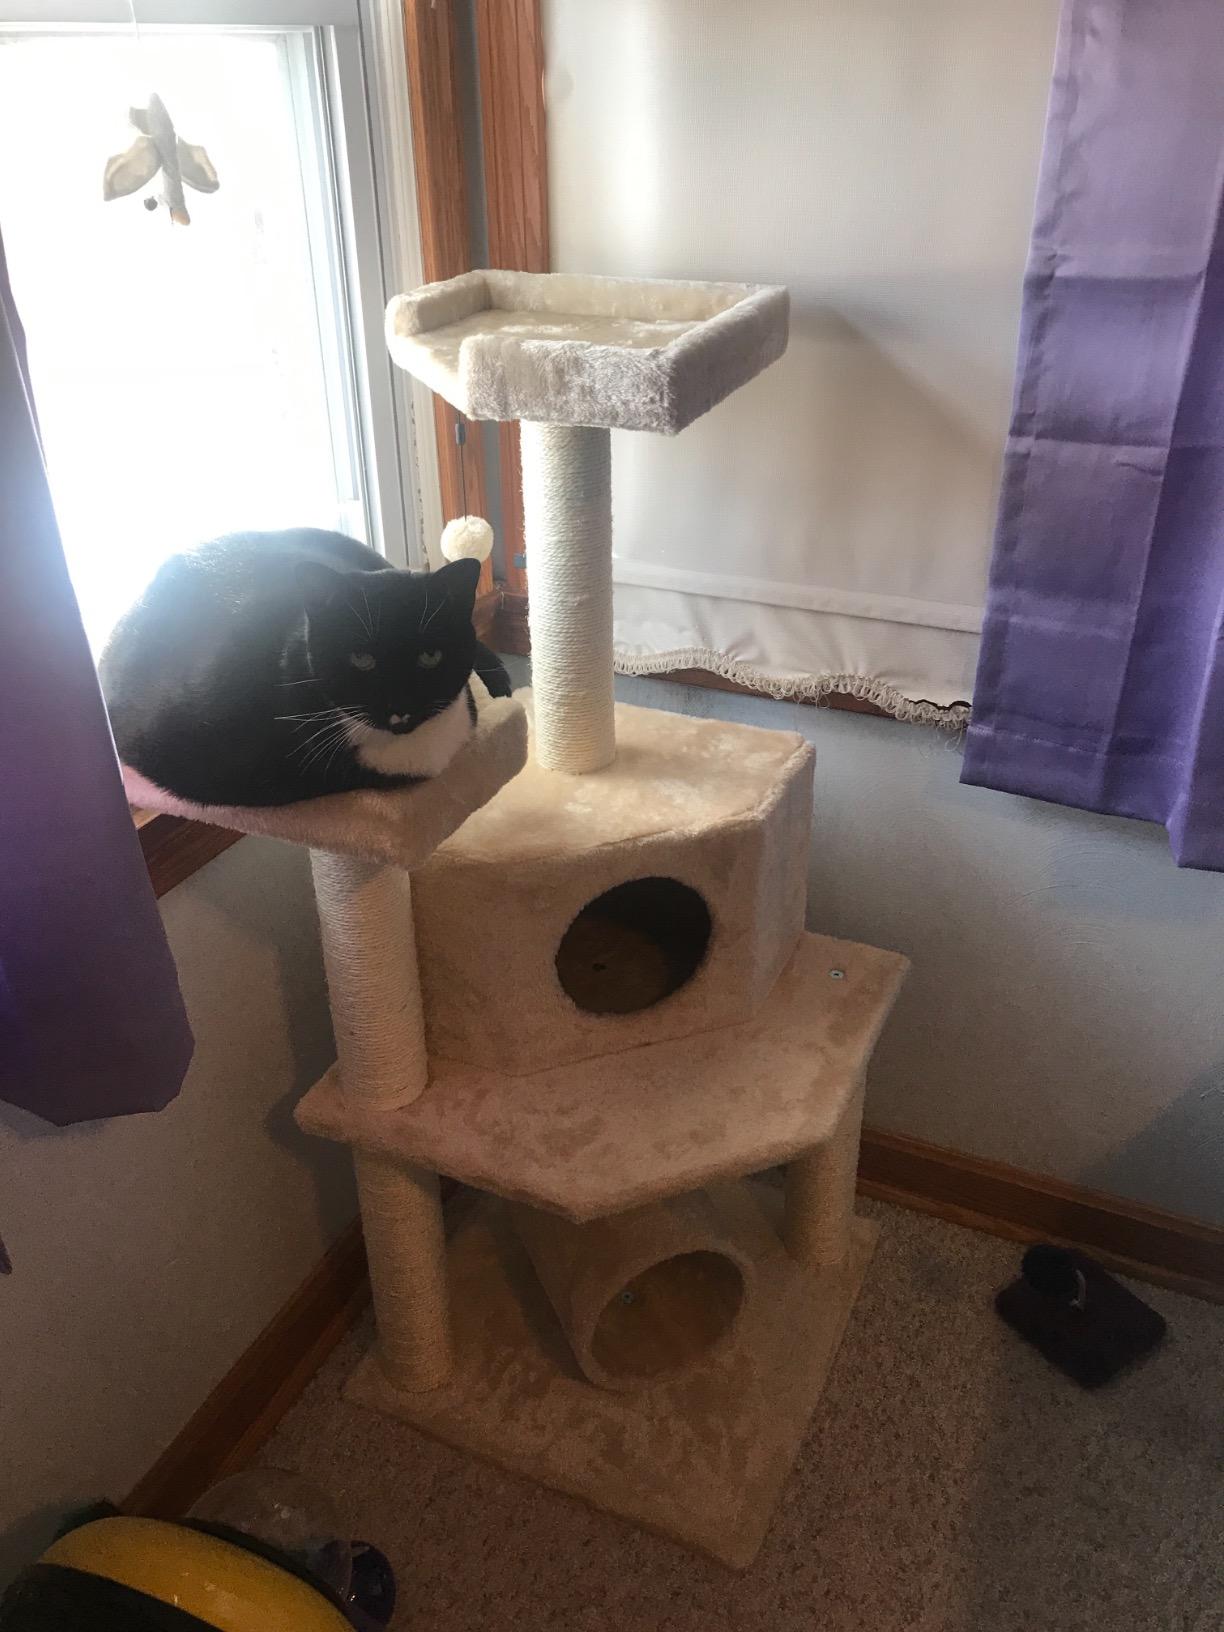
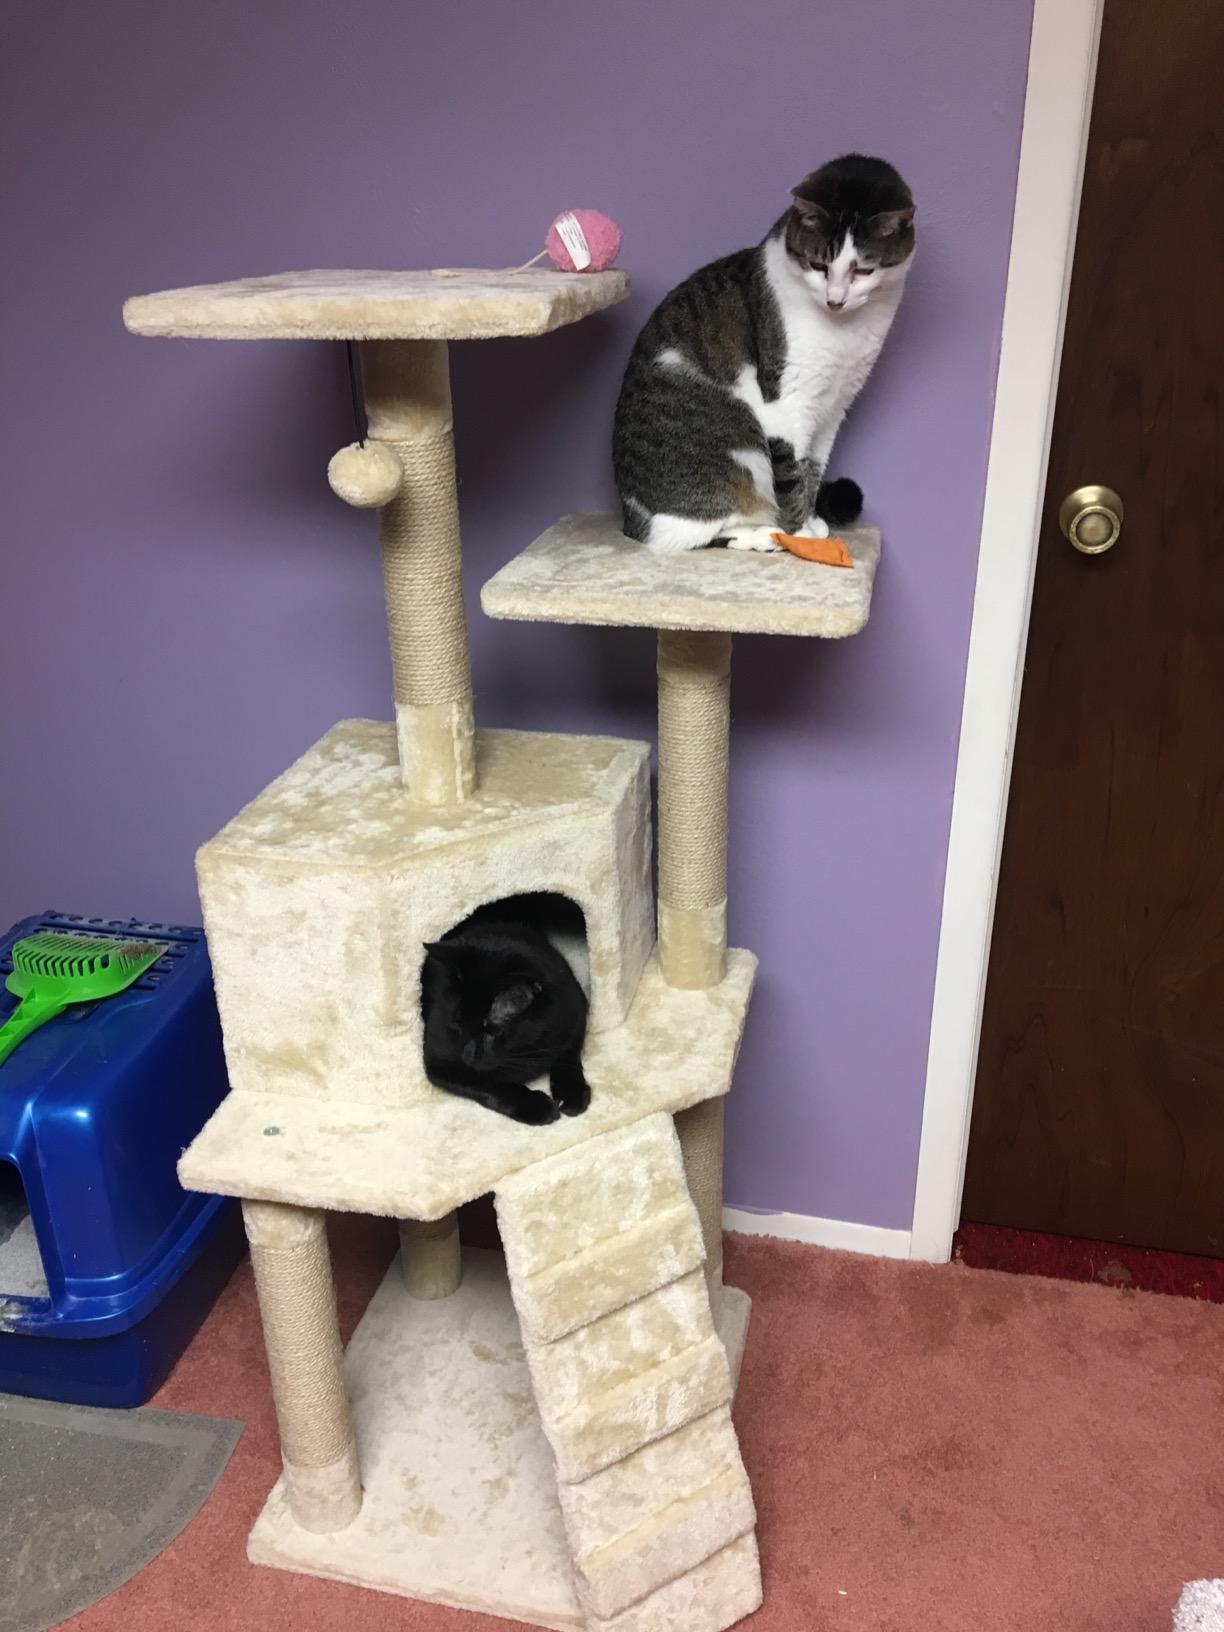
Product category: items_cat tree
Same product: no